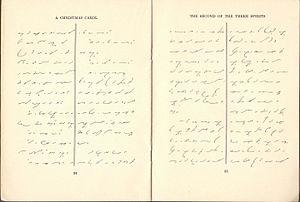
John Robert Gregg est l'auteur d'une méthode de sténographie.
La sténographie Gregg est une forme de sténographie qui a été inventée par John Robert Gregg en 1888. Comme l'écriture cursive, elle est entièrement basée sur des ellipses et des lignes. La sténographie Gregg est la forme de sténographie classique aux États-Unis ; son adaptation en espagnol est assez populaire en Amérique latine. Avec l'invention des machines à dicter, des sténographes et la pratique des cadres d'écrire leurs propres lettres sur leurs ordinateurs personnels, l'utilisation de la sténographie a progressivement diminué dans le monde des affaires et de la rédaction. Cependant, la sténographie Gregg continue d'être employée de nos jours.